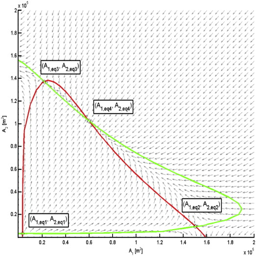
flow diagram for a-inlet system with topographic high